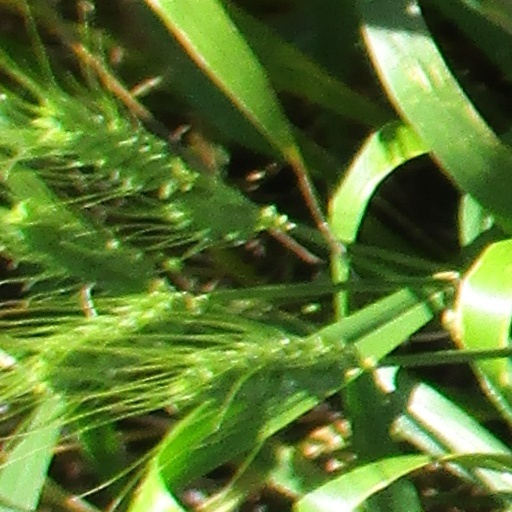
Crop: wheat